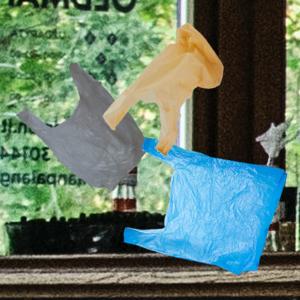
Label: plasticbags